John Burns (farmer)

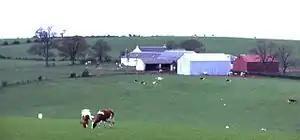
Lochlea Farm

John was only sixteen when he died at Mossgiel Farm on 28 October 1785 from causes unknown. He was buried in an unmarked grave at Mauchline on November 1, said to be near the north-west corner of the present day kirk. however a commemorative plaque has been placed on the church wall by the Mauchline Burns Club that reads "Within the walls of this churchyard is interred the body of John Burns Born 1769 - Died 1785. Brother of Robert Burns (poet). Mauchline Burns Club 1999."